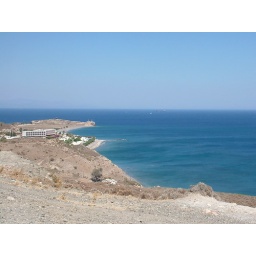
On the way to therma. A hot thermal water in the ocean